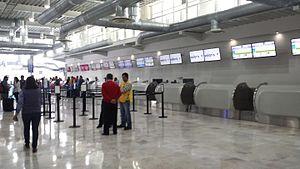
L'aéroport intercontinental Querétaro est un aéroport international situé dans les municipalités de Colón et El Marqués, dans l'État de Querétaro, au Mexique. Il gère le trafic aérien national et international de la ville de Santiago de Querétaro et peut également être utilisé comme aéroport de substitution pour l'aéroport international de Mexico.